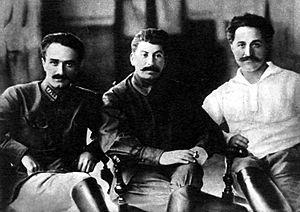
L’affaire géorgienne de 1922 est un conflit politique au sein du gouvernement de l'Union des républiques socialistes soviétiques sur la façon dont la transformation socialo-économique et politique devait avoir lieu en République socialiste soviétique de Géorgie à la suite du renversement du gouvernement menchévik de la République démocratique de Géorgie un an auparavant.
La Géorgie, en forme longue depuis 1995 la république de Géorgie, est un pays sur la côte est de la mer Noire dans le Caucase, situé à la fois en Europe de l'Est et en Asie. Elle est considérée comme faisant culturellement, historiquement et politiquement parlant partie de l'Europe. Le pays est membre du Conseil de l'Europe, de l'OSCE, de Eurocontrol, de la Coopération économique de la mer Noire et de l'Alliance GUAM. Elle espère devenir un jour membre de l'OTAN et de l'Union européenne avec laquelle un accord d'association a été conclu en 2014.
Anastase Ivanovitch Mikoïan, ou Mikoyan, né à Sanahin le 13 novembre 1895 et mort à Moscou le 21 octobre 1978, est un homme d'État soviétique.